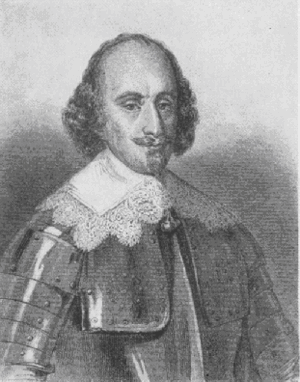
Catherine de Parthenay, née le 22 mars 1554 au parc-Mouchamps et morte le 26 octobre 1631 dans le même lieu, est une humaniste française, connue à son époque pour son engagement calviniste.
Ablon-sur-Seine, anciennement Ablon, aussi orthographié Ablons, est une commune française située dans le département du Val-de-Marne en région Île-de-France.
Benjamin de Rohan, duc-pair de Frontenay et baron de Soubise, né en 1583, mort le 9 octobre 1642, à Londres, était un chef de guerre huguenot qui n'hésitait pas à user de ruse et d'audace. Frère du duc de Rohan, il est le dernier chef militaire de la résistance calviniste. Mais ni lui ni son frère ne pourront empêcher le mouvement inexorable qui de la mort d'Henri IV à la révocation de l'édit de Nantes conduira de nouveau les protestants français à l'exil. Après leur défaite, et la fin du siège de la Rochelle, plus aucun grand seigneur ne saura s'opposer — sur ce point — à la politique du Roi. Si Louis XIII réussit finalement dans son entreprise à retourner son frère, le duc Henri II de Rohan, il ne parvint cependant jamais à se rallier Soubise.
Les Cent-Suisses est une compagnie d'infanterie d'élite composée de mercenaires suisses au service du roi de France entre 1471 et 1830. Par analogie on parle également de Cent-Suisses pour désigner d'autres corps de mercenaires suisses. Une troupe folklorique de la Fête des vignerons porte ce titre en leur hommage depuis le milieu du XIXᵉ siècle.